Donja Borina

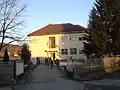
Center of Donja Borina Primary school "Braca Ribar"

Donja Borina is a village in Serbia. It is situated in the Mali Zvornik municipality, in the Mačva District of Central Serbia. The village has a Serb ethnic majority and its population was 1,731 in 2002.